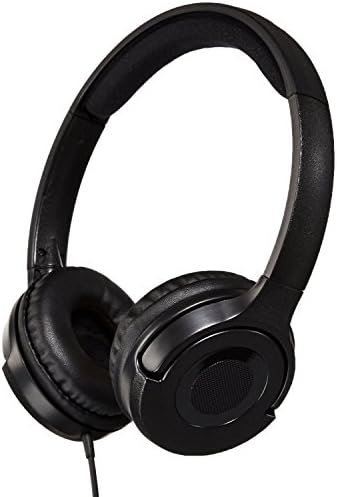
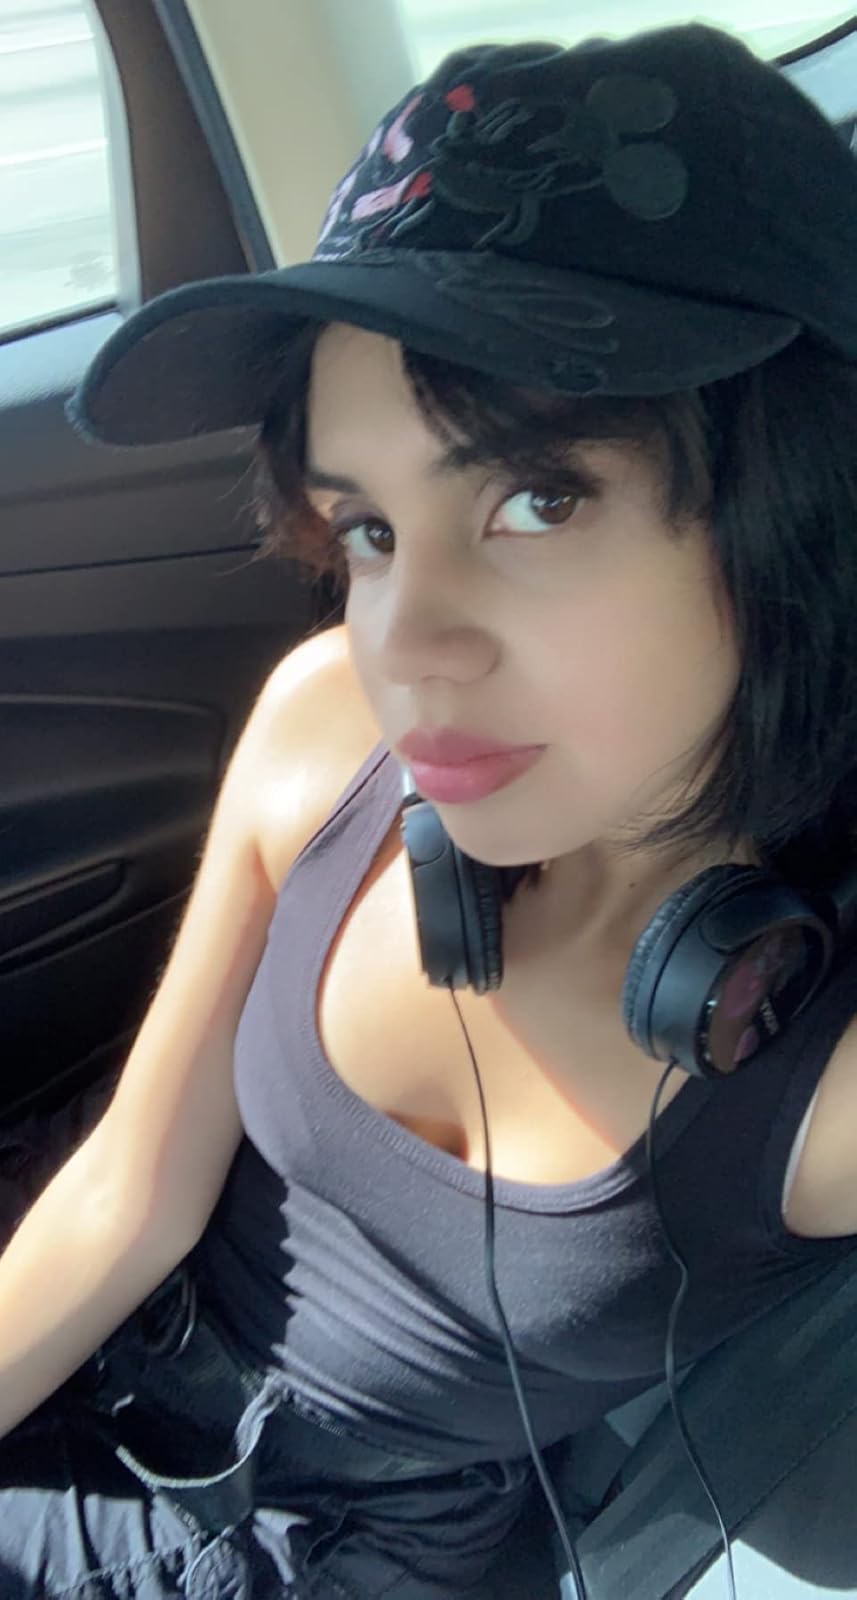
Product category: headphones
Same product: no